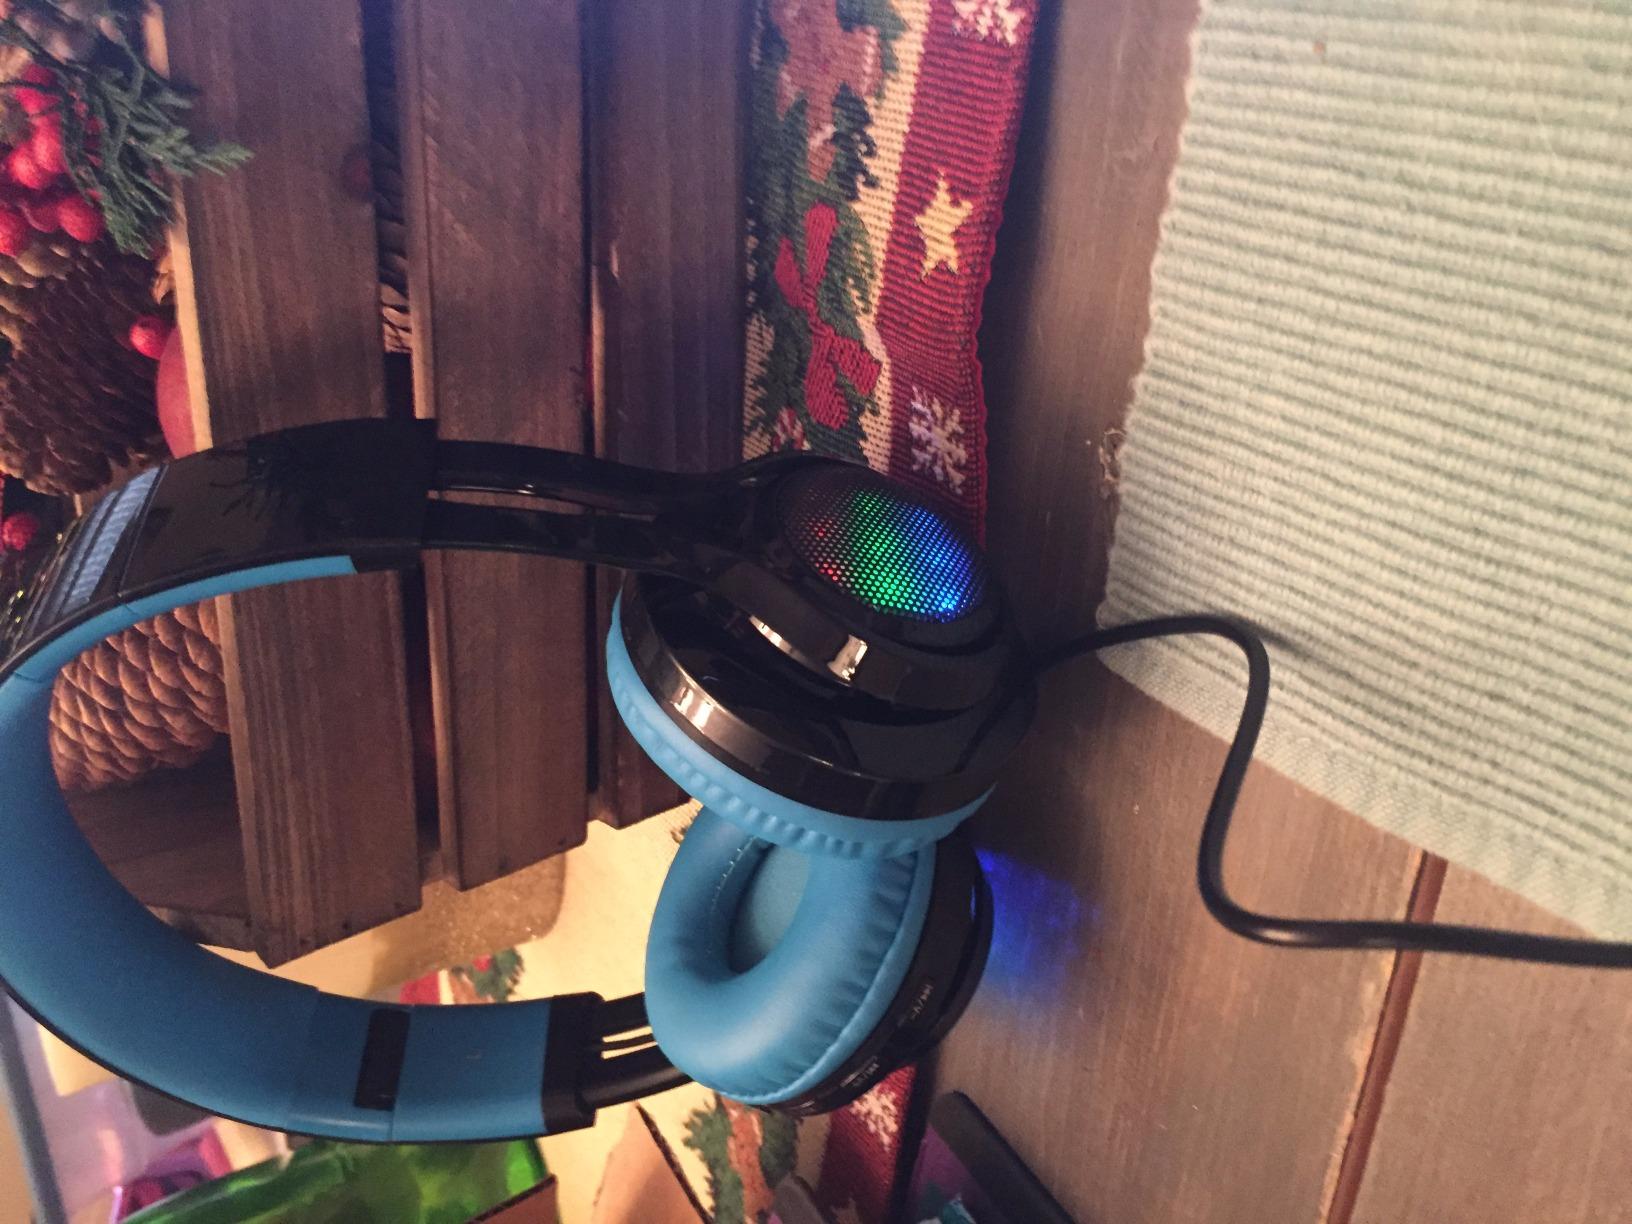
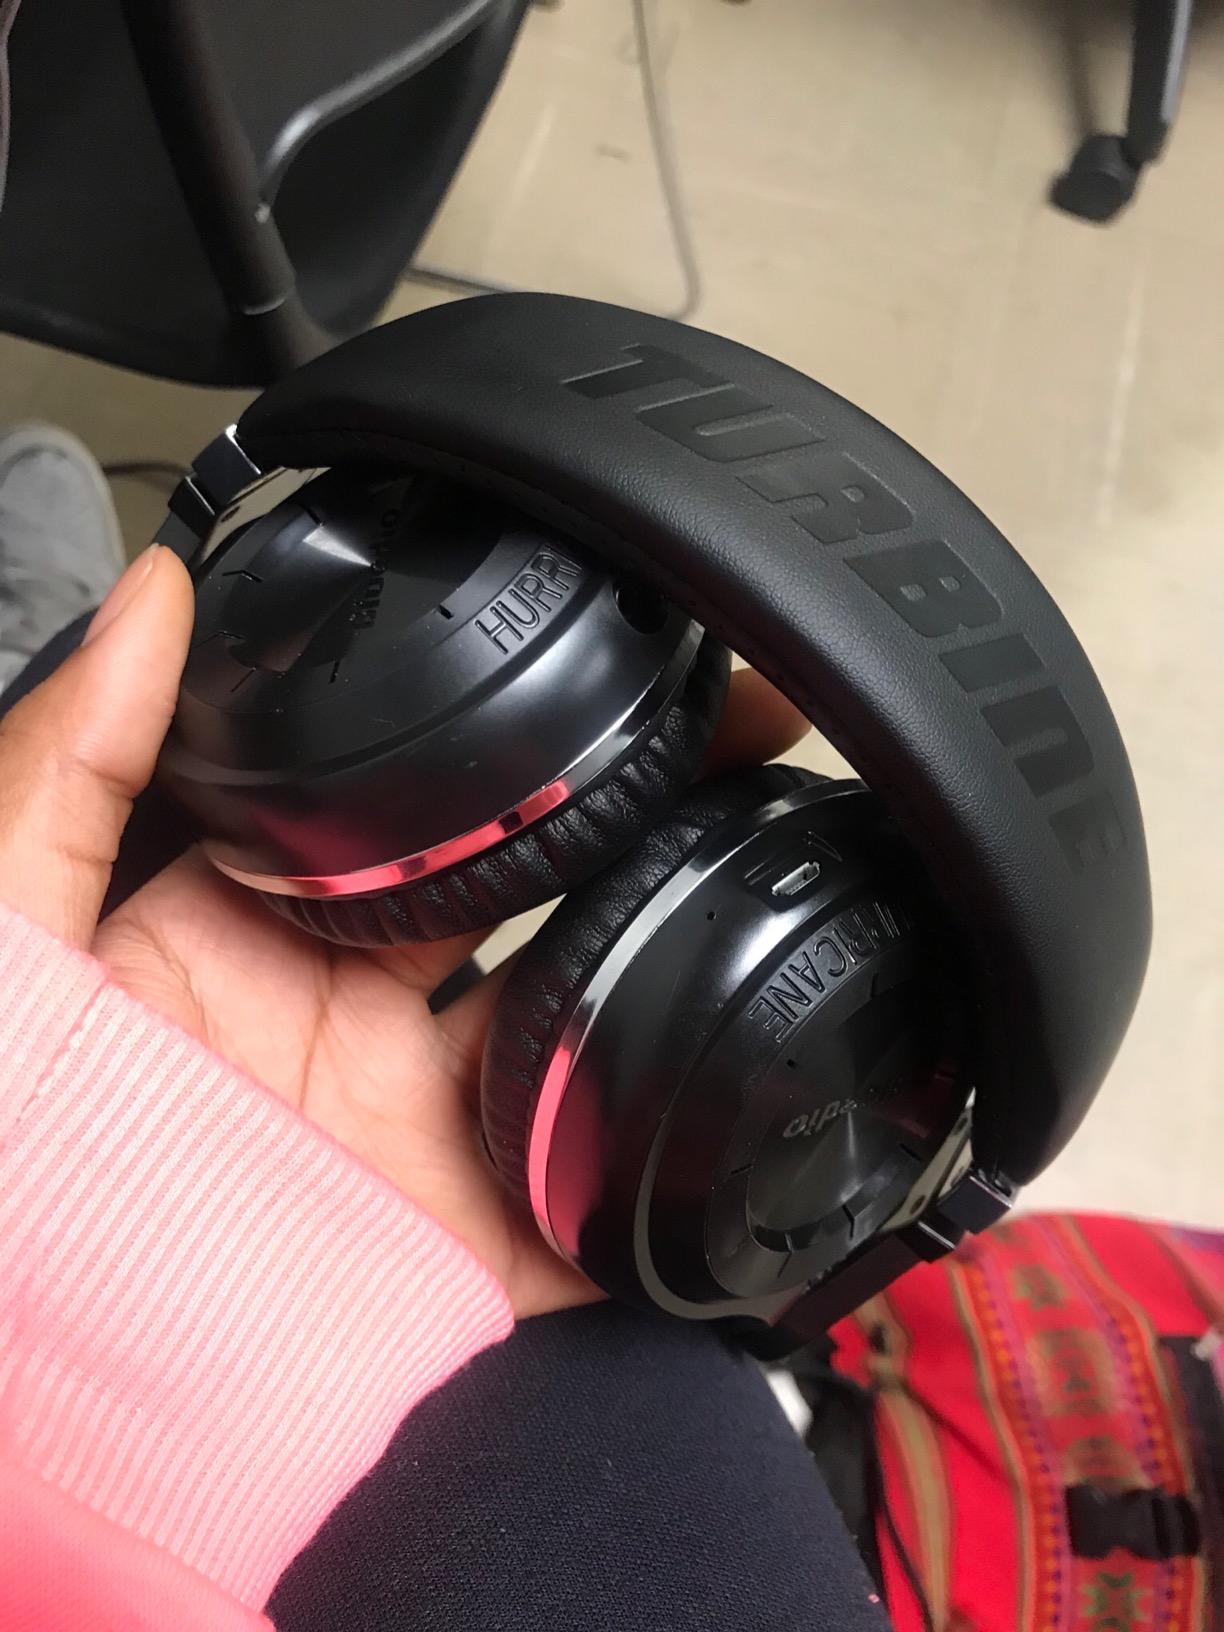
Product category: headphones
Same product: no